James Livingston, 5th Earl of Linlithgow

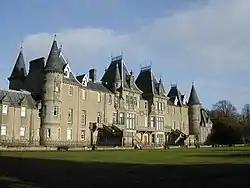
Lord Linlithgow's home Callendar House

In December 1692, he succeeded his father as 4th Earl of Callendar, Lord Livingston and Almond (who had inherited the title from James' great-uncle, Alexander Livingston), and on 7 August 1695, following the death of his paternal uncle George, he succeeded as the 5th Earl of Linlithgow. His uncle, who died without issue, had been married to Hon. Henrietta Sutherland (daughter of Alexander Sutherland, 1st Lord Duffus).